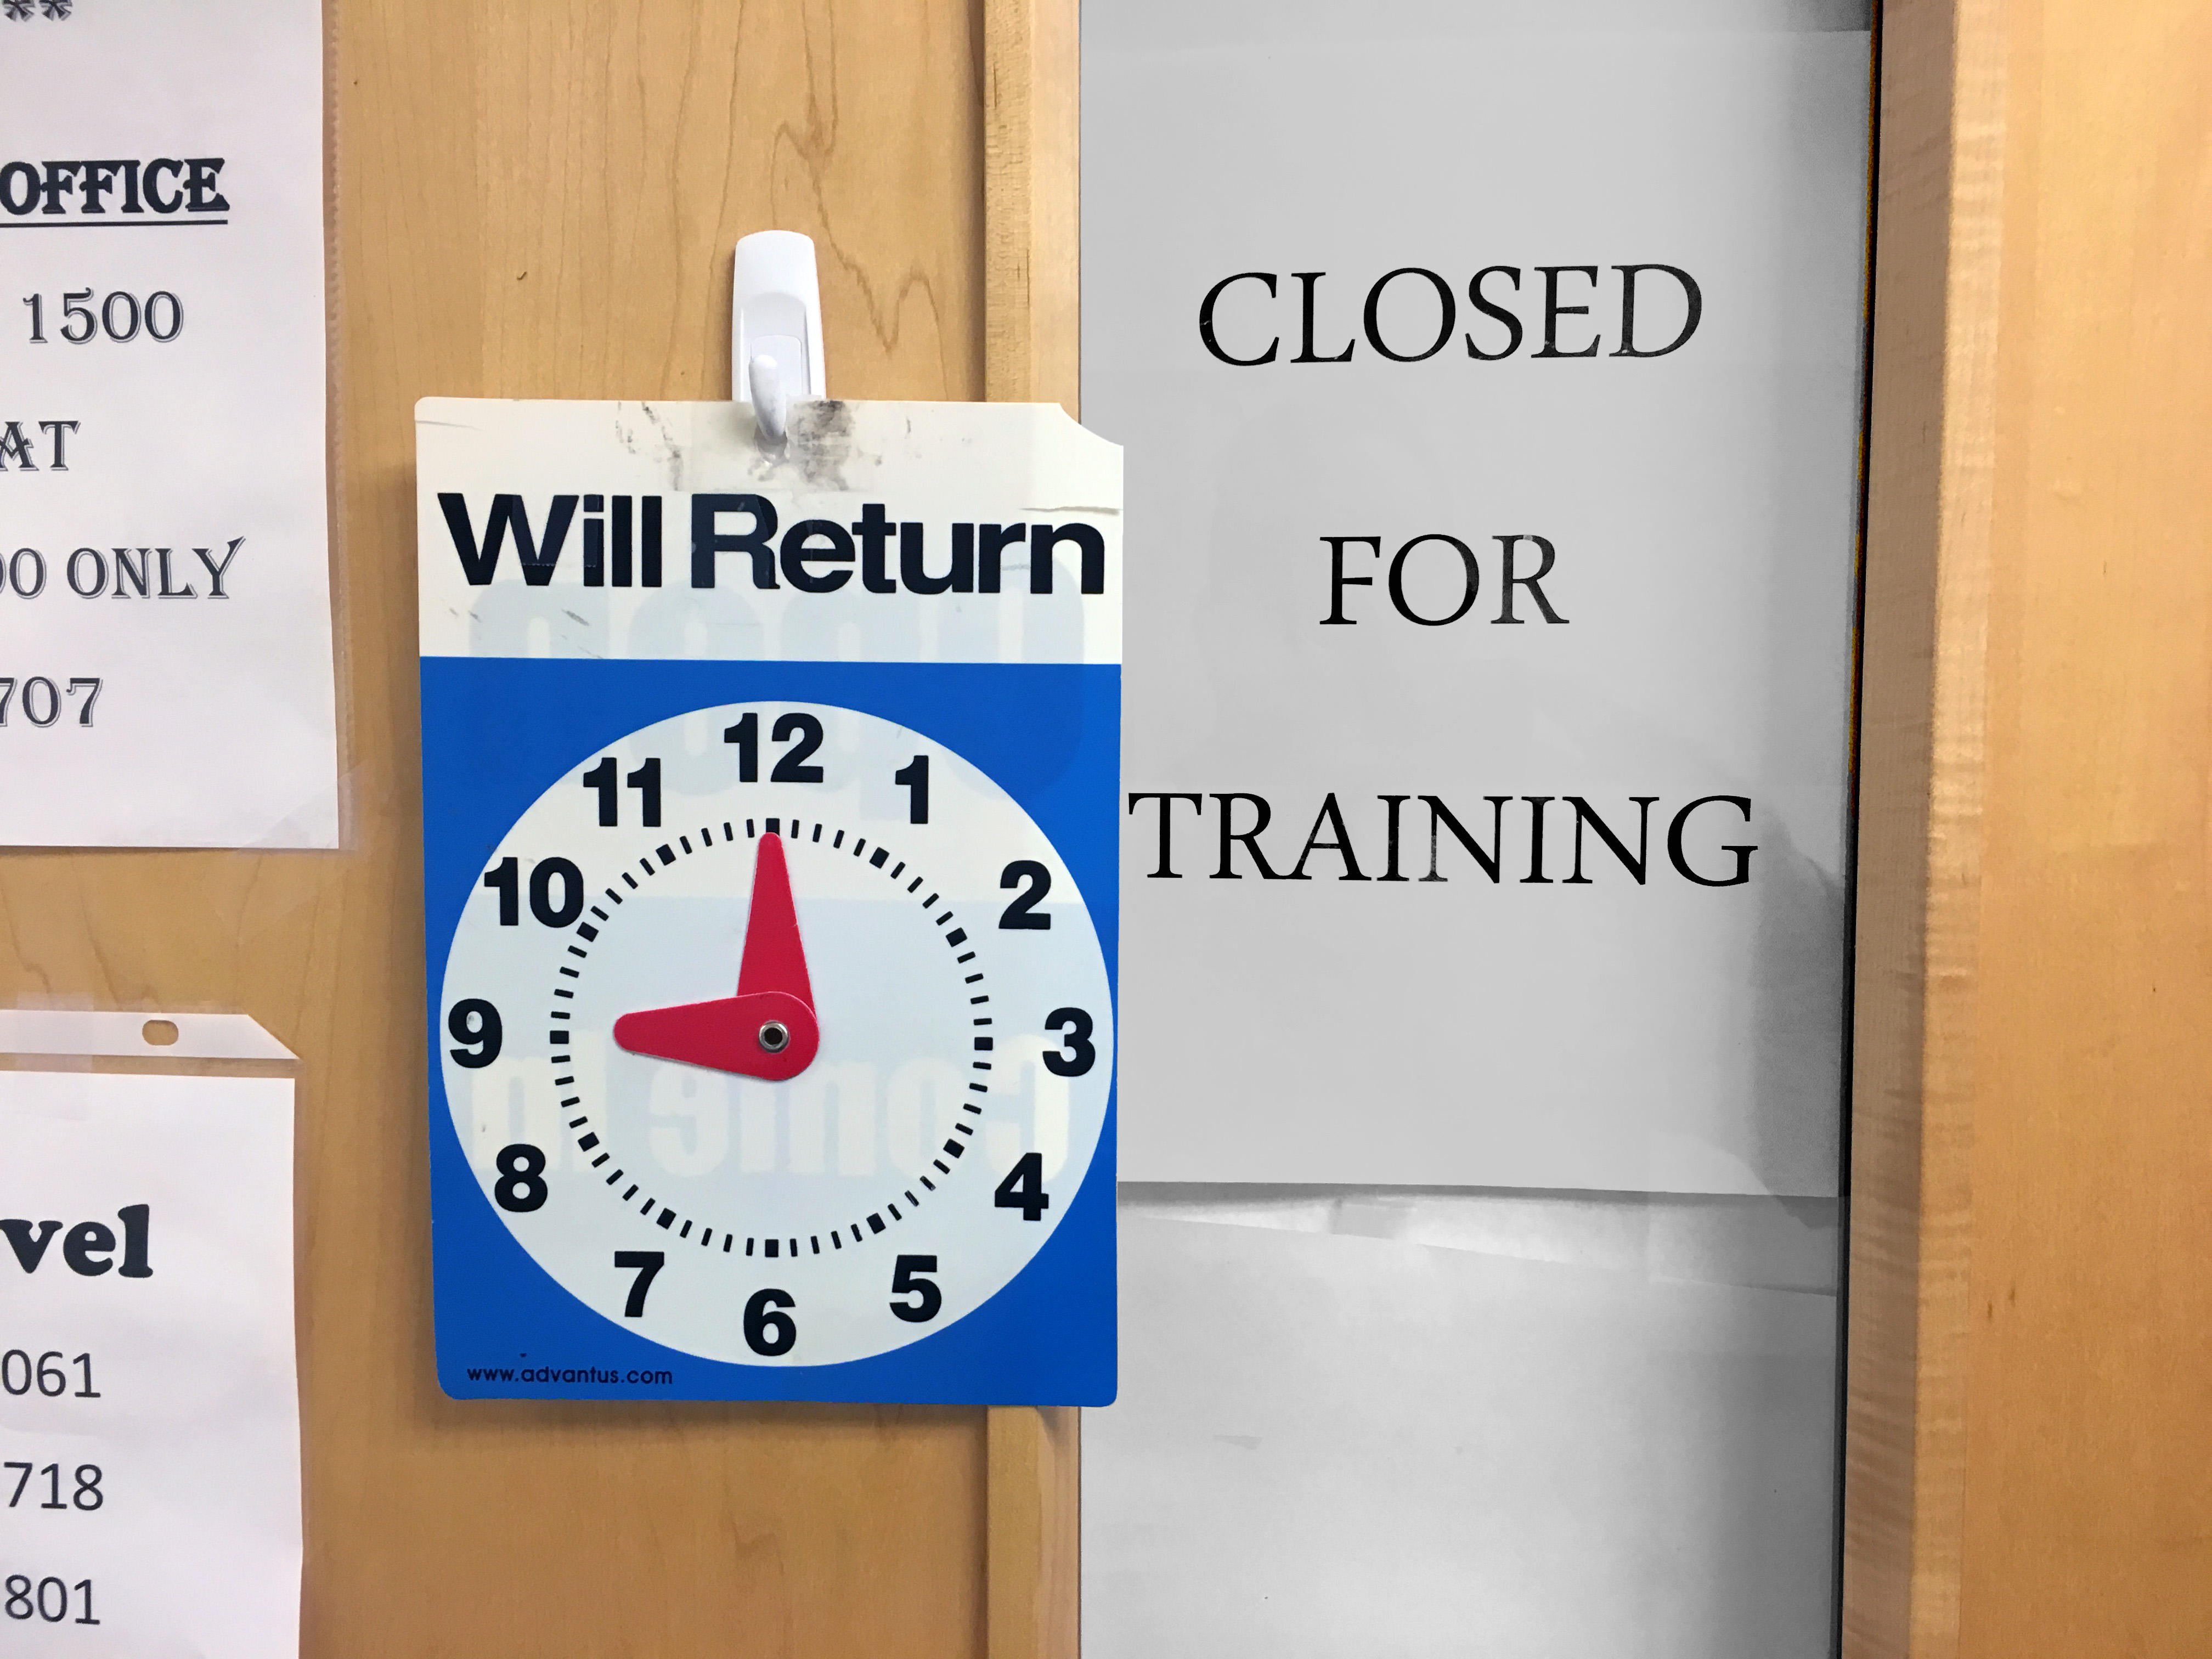
number, advertising, sign, banner, label, brand, 2016, design, closed, 366, dystopian, customerservice, dehumanizing